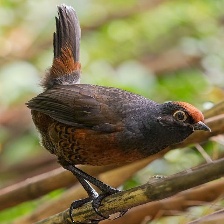
Species: BLACK THROATED HUET
Scientific name: PTEROPTOCHOS TARNII